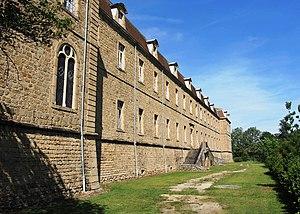
Colombier-le-Cardinal détail
Colombier-le-Cardinal est une commune française, située dans le département de l'Ardèche en région Auvergne-Rhône-Alpes.